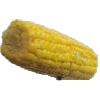
Label: Corn 1